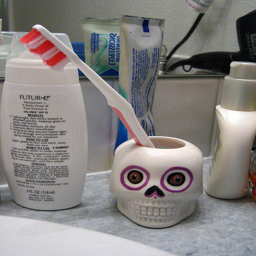
A skull cup sitting on top of a bathroom sink.
The toothbrush is being held by a skull cup.
A tooth brush is held in a holder decorated like a skull.
a bow with a toothbrush in it on the counter
A toothbrush sitting on top of a counter.